Jean-Baptiste Chaigneau

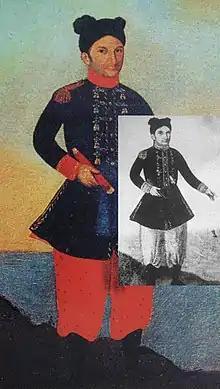
The two known paintings of Chaigneau (in color: original painting, revealed after restoration, black-and-white: later painting, before restoration)

Chaigneau then traveled to France on the "Henri" in 1819, and returned to Vietnam in 1821, as the French consul in Huế (he was the first French Consul in Cochinchina), with mission to obtain more trade privileges for France. He offered to Emperor Minh Mạng a peace treaty with France, but this was rejected. The emperor gave him the choice of committing suicide or returning to France. Discouraged, he left Vietnam in 1824 with his new wife, Hélène (1800-1853), daughter of his companion in misfortune, Laurent André Barisy, a naval officer from the island of Groix who died in Hué, and of an unknown Vietnamese mother. They arrived in Bordeaux via Singapore on board the "Courrier-de-la-Paix" on 6 September 1825, then headed for Brittany.